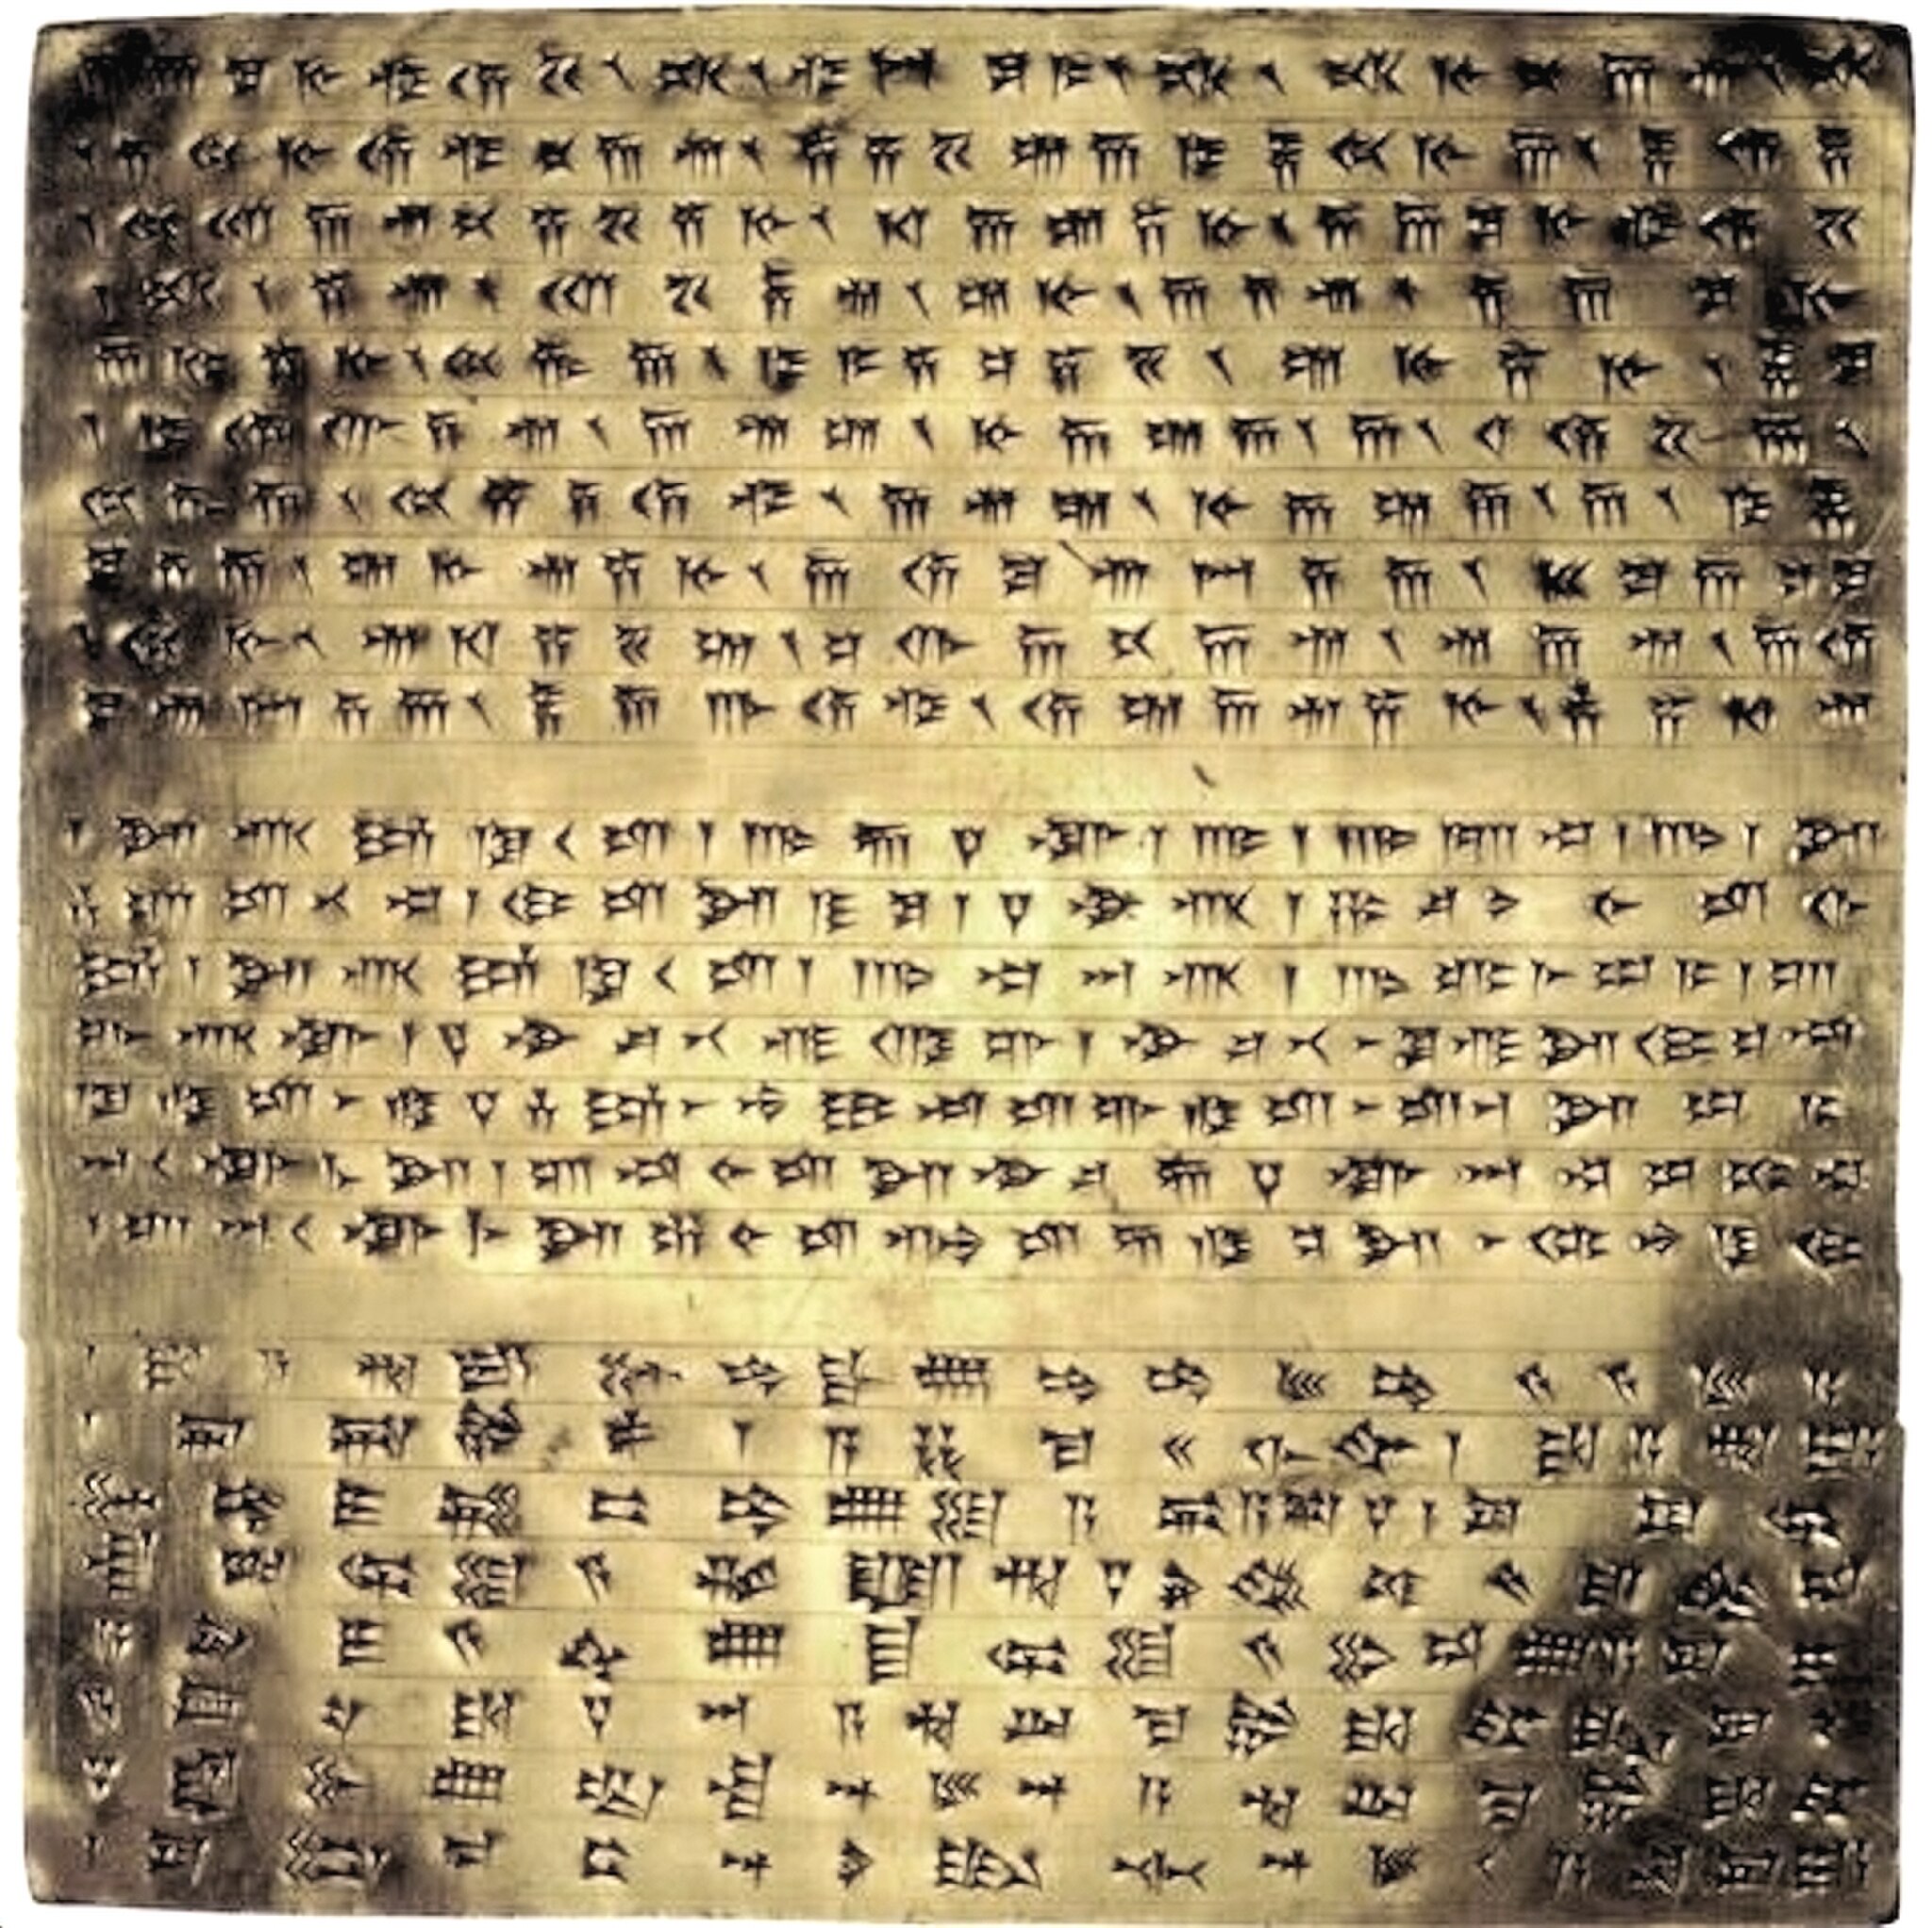
Title: Deposition plate of Darius I in Persepolis
Description: Deposition plate of Darius I in Persepolis. Also described here
Date: 2018-11-20
Categories: PD Old, PD Old auto: no death date, PD-Art (PD-old-auto), Template Unknown (author), CC-PD-Mark, PD-Art missing SDC copyright status, PD-old missing SDC copyright status, DPh inscription